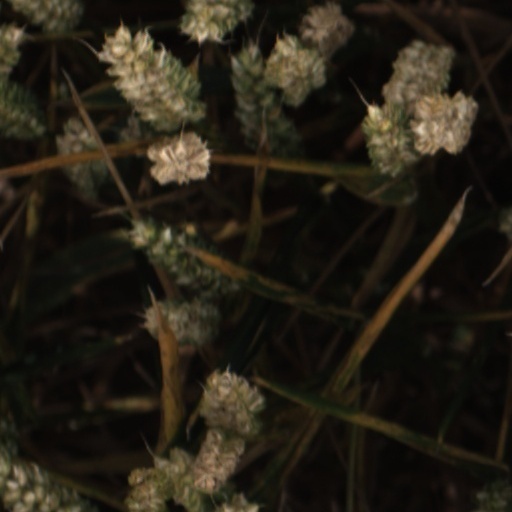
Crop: wheat